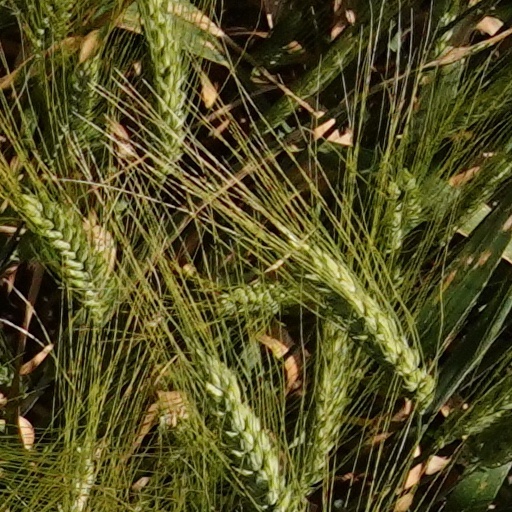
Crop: wheat